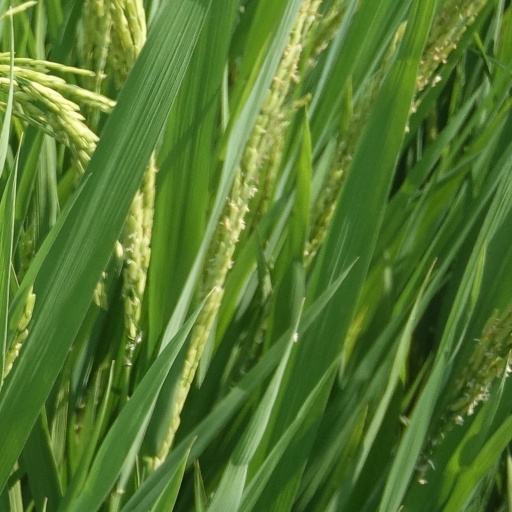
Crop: rice